Huldufólk 102

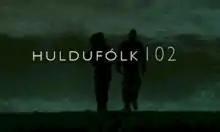

Huldufólk 102 is a 2006 American/Icelandic co-production documentary film directed by Nisha Inalsingh about the cultural phenomenon of the Huldufólk (or "hidden folk"), mystical beings traditionally believed by many Icelanders to inhabit a parallel world hidden in the rocks and stones of the harsh Icelandic landscape.